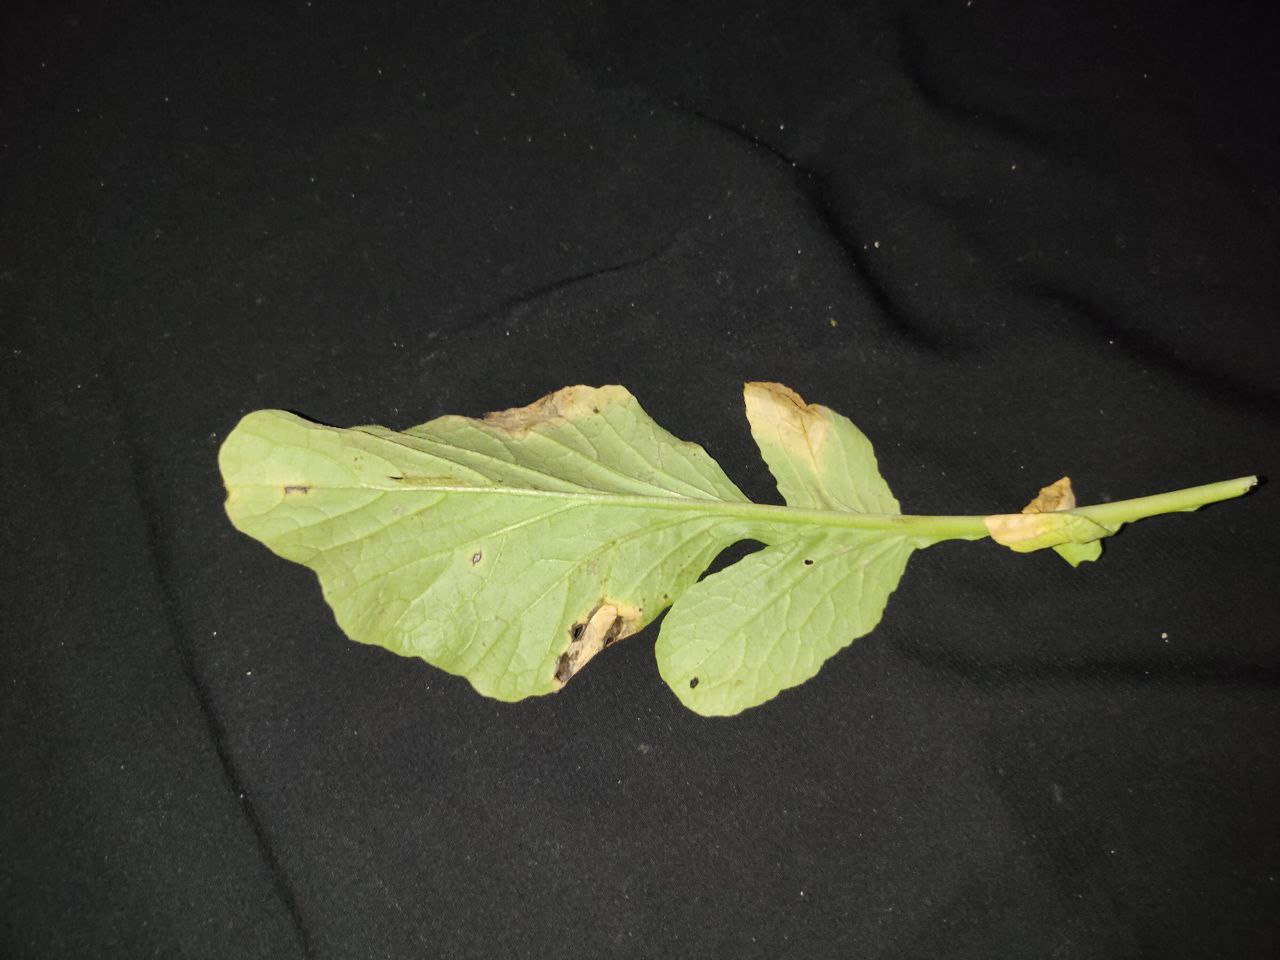
Label: Downey mildew